South African Class 5A 4-6-2

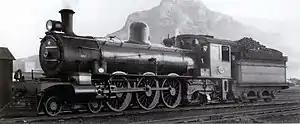
CGR no. 903, SAR no. 721, Paardeneiland, c. 1940

The South African Railways Class 5A 4-6-2 of 1903 was a steam locomotive from the pre-Union era in the Cape of Good Hope.